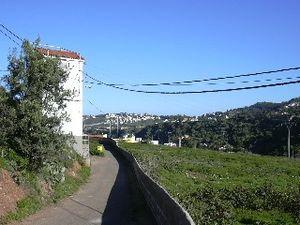
La calima désigne aux îles Canaries un vent d'Est chaud et violent chargé de sable et de poussière provenant du Sahara. Ce vent, particulièrement fréquent en hiver, peut provoquer des problèmes respiratoires chez les personnes les plus sensibles à la poussière.